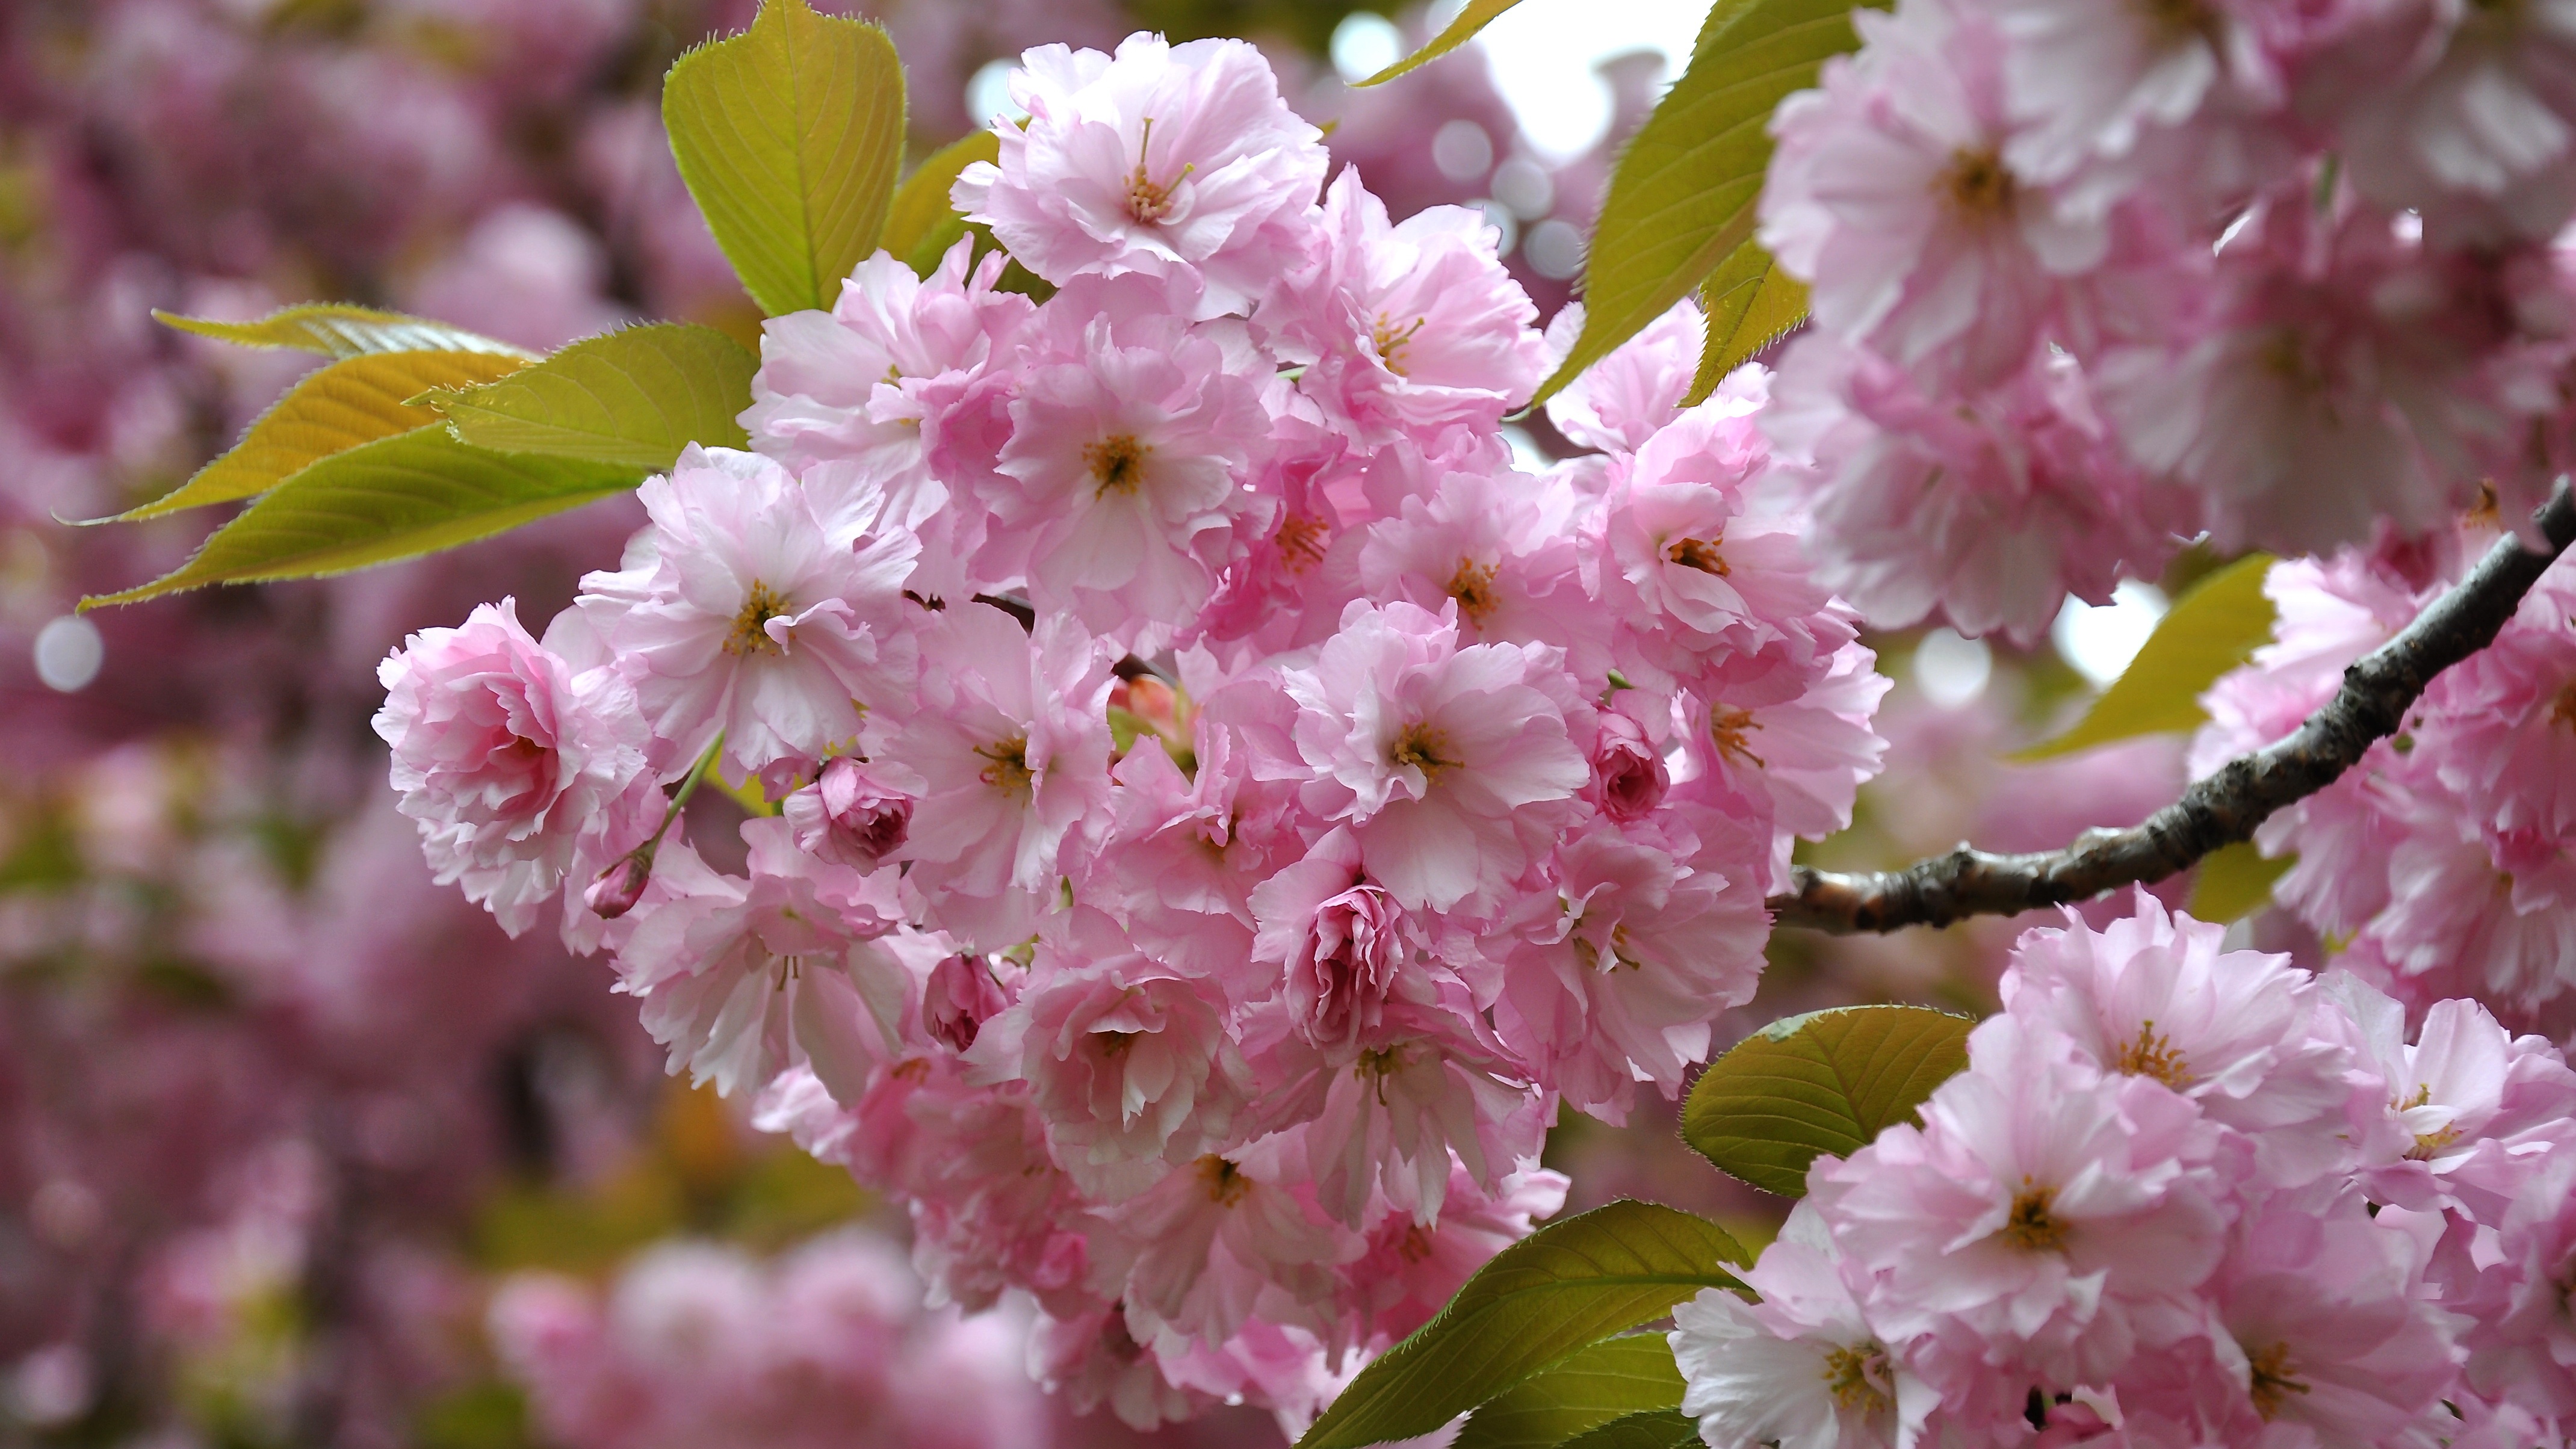
branch, blossom, plant, fruit, flower, petal, food, spring, produce, pink, cherry blossom, shrub, cherry, flowering tree, flowering plant, rose family, woody plant, land plant, japan cherry